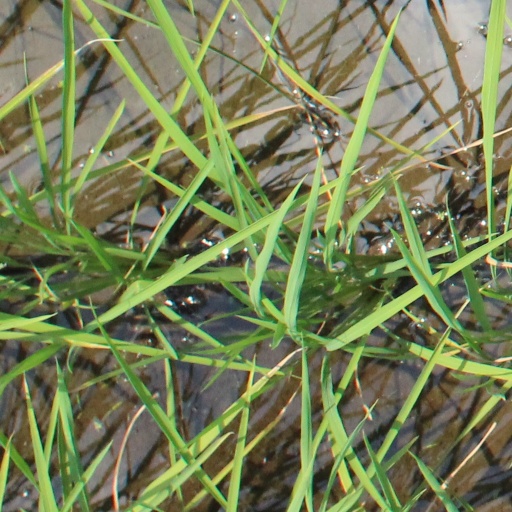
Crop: rice